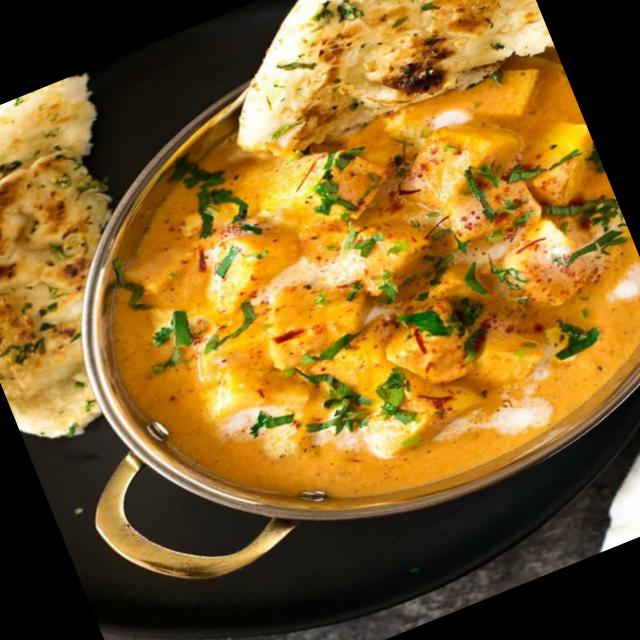
Dish: shahi_paneer